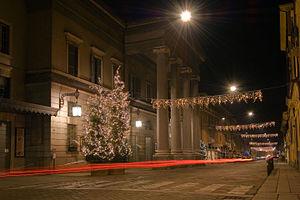
Le Teatro Ponchielli est un opéra de Crémone, construit par l'architecte Luigi Canonica, à partir de 1806, sur les ruines du Teatro della Società, détruit par un incendie.